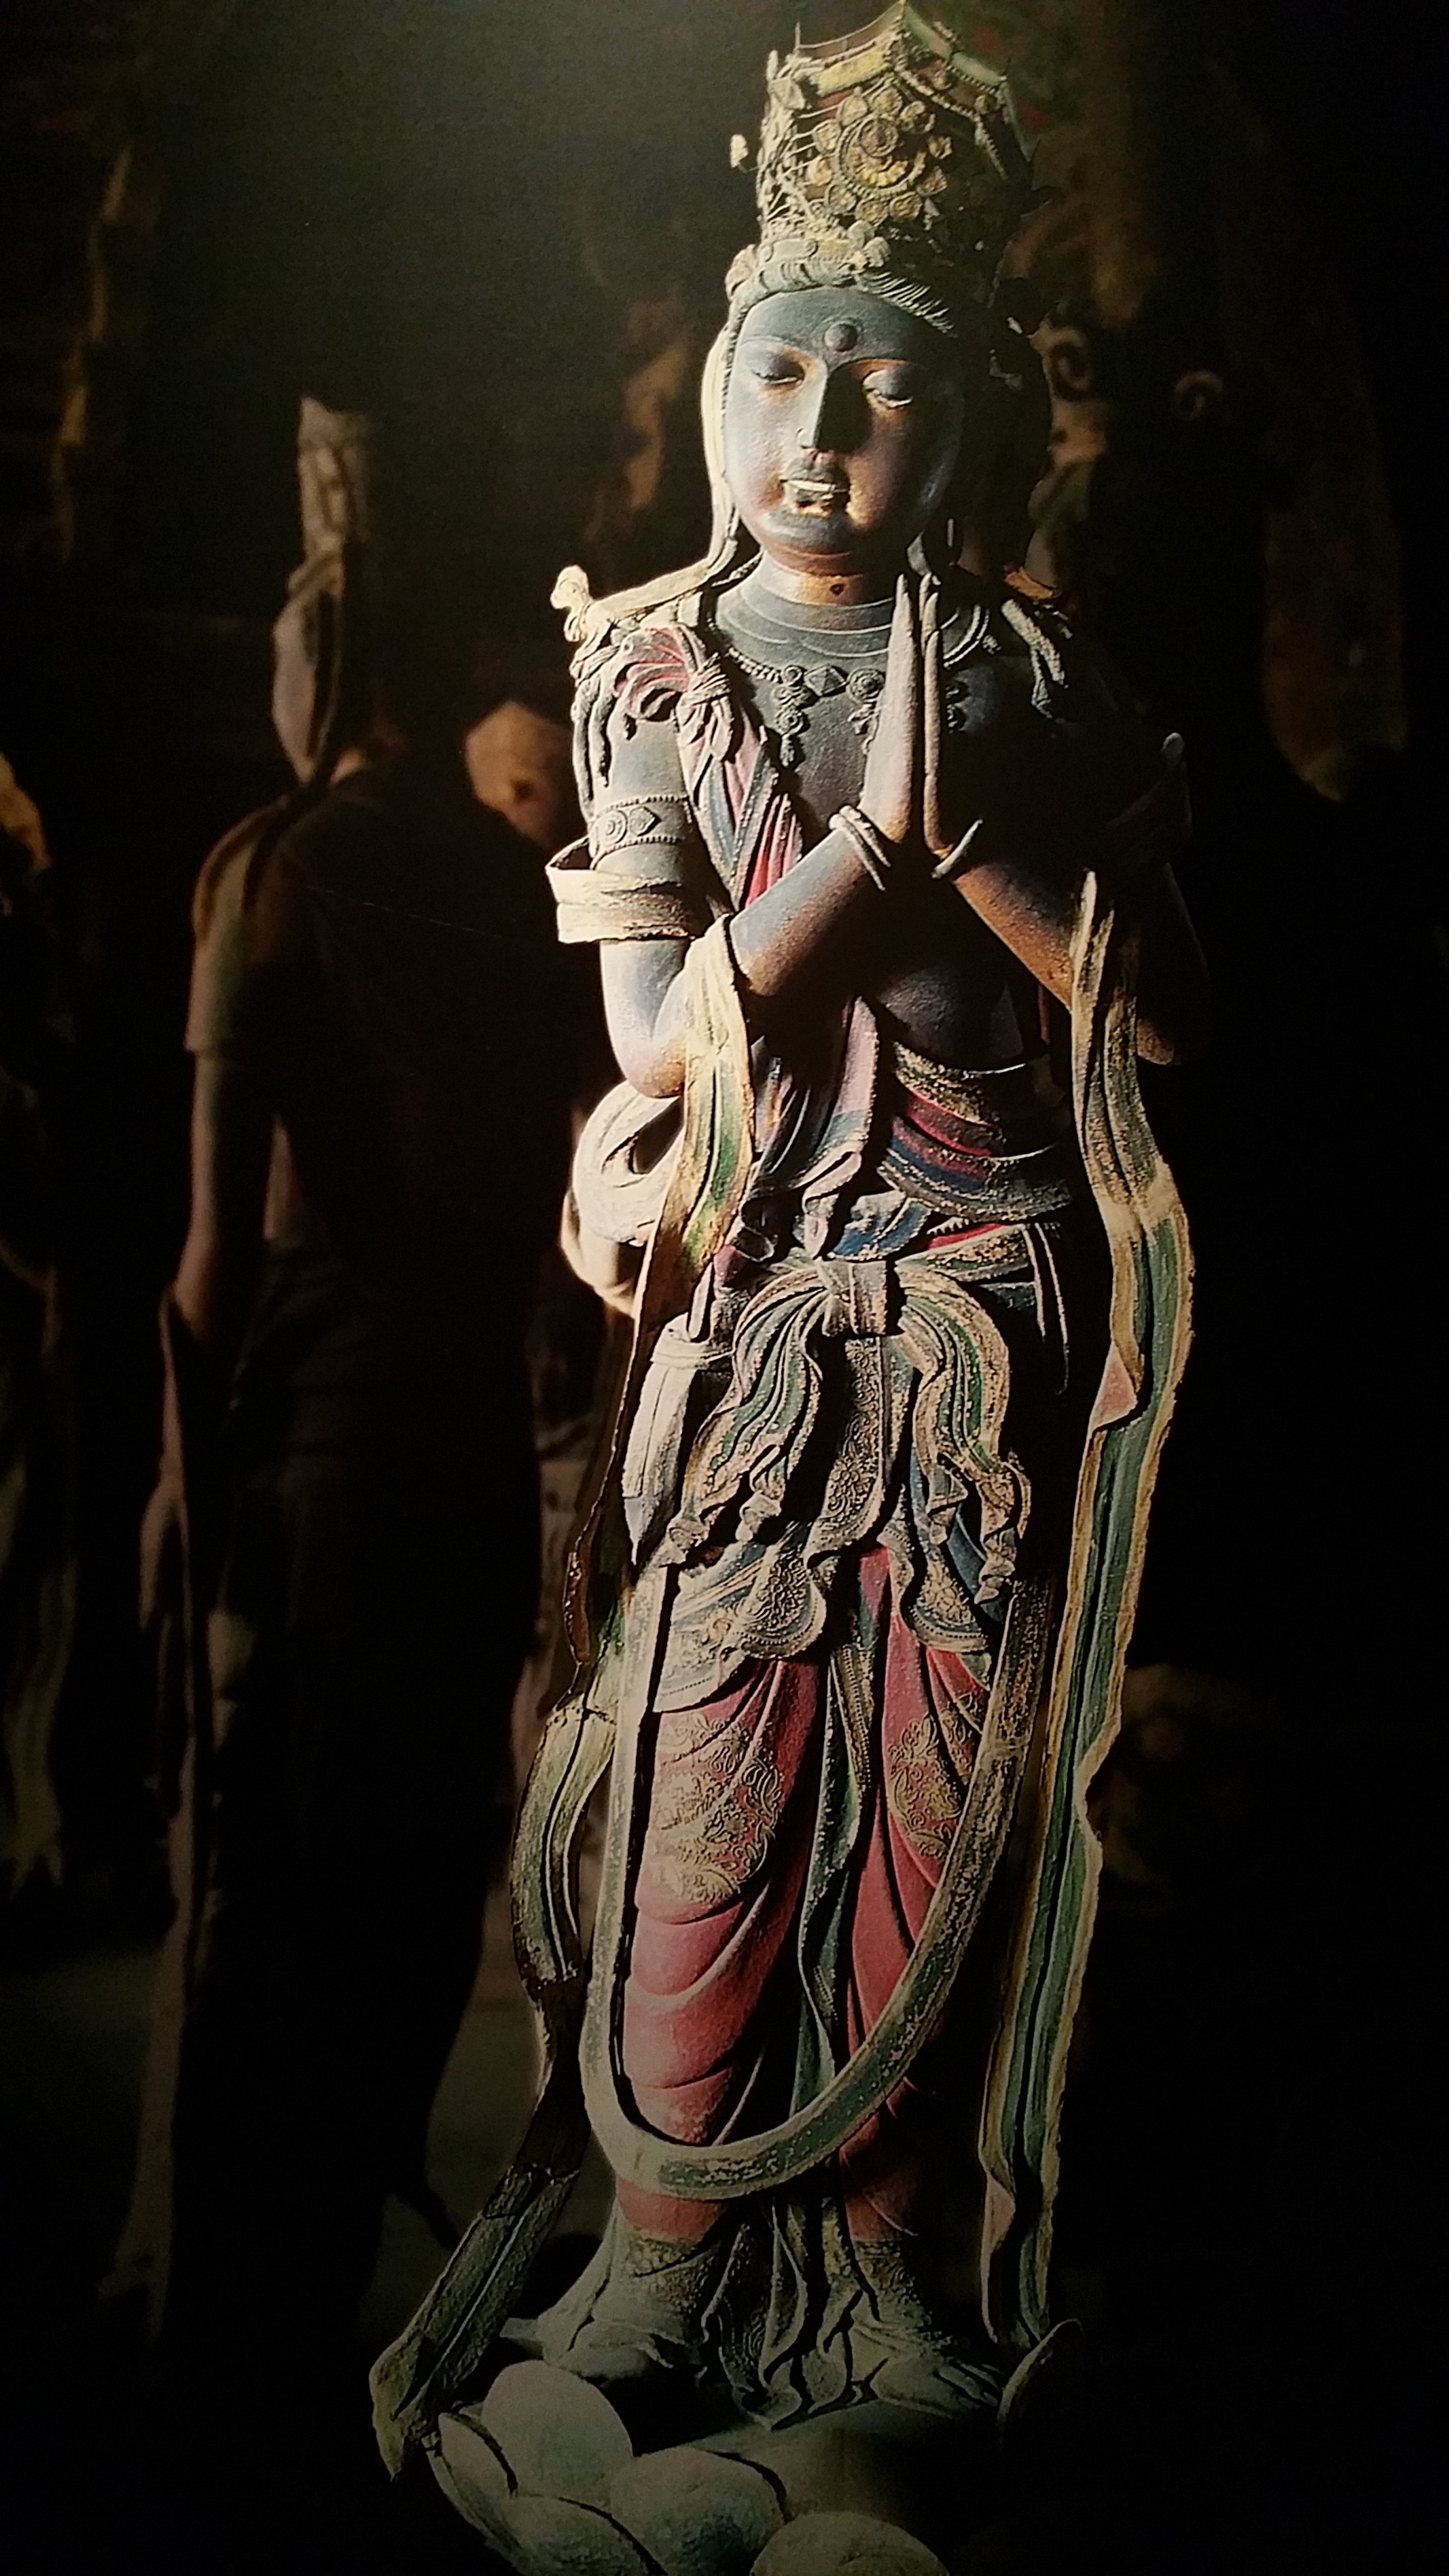
woman, stone, fashion, performance art, art, mythology, buddha statues, shrines